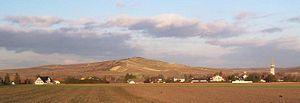
La région allemande des collines de la Hesse rhénane est située dans les arrondissements d'Alzey-Worms et de Mayence-Bingen, soit toute la région de la Hesse rhénane dans le Land de Rhénanie-Palatinat. Elle s'étend sur 1 400 km².